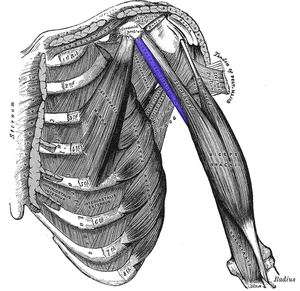
Le muscle coracobrachial ou coraco-brachial est un muscle du bras. Il est situé dans la loge antérieure de celui-ci, dans un plan profond.